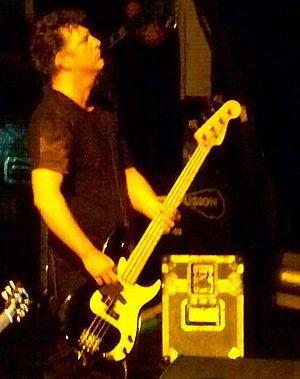
Soundgarden est un groupe de rock américain, originaire de Seattle, dans l'État de Washington. Il est formé en 1984 par le chanteur Chris Cornell, le guitariste Kim Thayil et le bassiste Hiro Yamamoto. Matt Cameron devient le batteur du groupe en 1986, tandis que Ben Shepherd devient le bassiste après le départ de Hiro Yamamoto en 1990. Avec Alice in Chains, Nirvana et Pearl Jam, Soundgarden est considéré par la presse spécialisée comme l'un des quatre groupes définissant le style musical grunge : le Big Four of Seattle. Il est également le premier groupe grunge à signer avec un label major, mais il n'atteint le succès commercial que pendant le pic de popularité du grunge au début des années 1990.
Ben Shepherd est un musicien américain, bassiste de Soundgarden de 1990 jusqu'à la séparation du groupe en 1997. Il réintègre le groupe à la suite de sa reformation en janvier 2010.